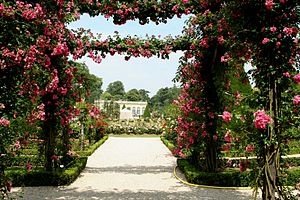
Roseraie de Bagatelle
"Roseraie de Bagatelle er en rosenhave i nordvesthjørnet af Bois de Boulogne i Paris. På initiativ af bystyret i Paris blev haven anlagt i 1905 af landskabsarkitekt Jean Claude Nicolas Forestier. Rosenhaven er en del af de fem samlinger af roser i Frankrig, som indgår i ""Den nationale samling"" ved konservatoriet for specialiserede plantesamlinger.